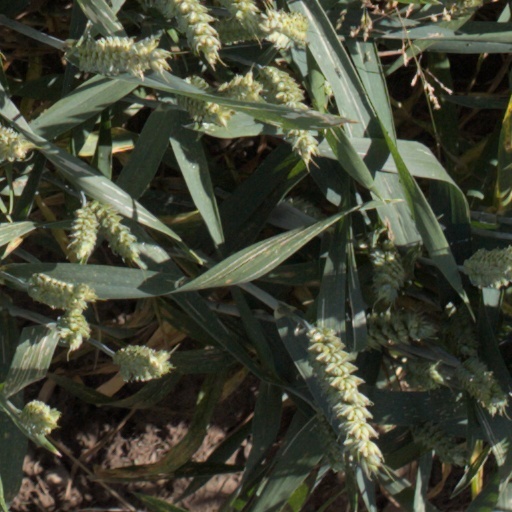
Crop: wheat